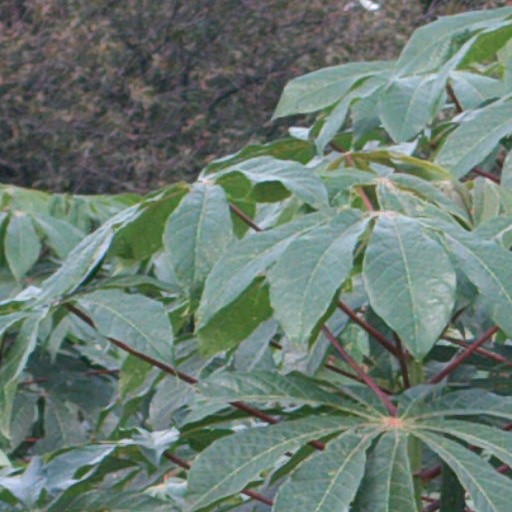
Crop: cassava